Endukante Premanta

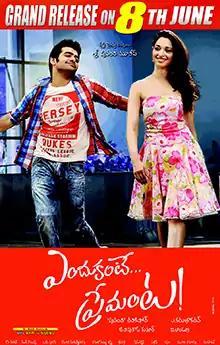
Theatrical release poster

Endukante Premanta is a 2012 Indian Telugu-language fantasy romantic comedy film written and directed by A. Karunakaran. Produced by Sravanthi Ravi Kishore, the film stars Ram Pothineni and Tamannaah Bhatia. It features music scored by G. V. Prakash Kumar and dialogues by Kona Venkat. The film was released theatrically on 8 June 2012.